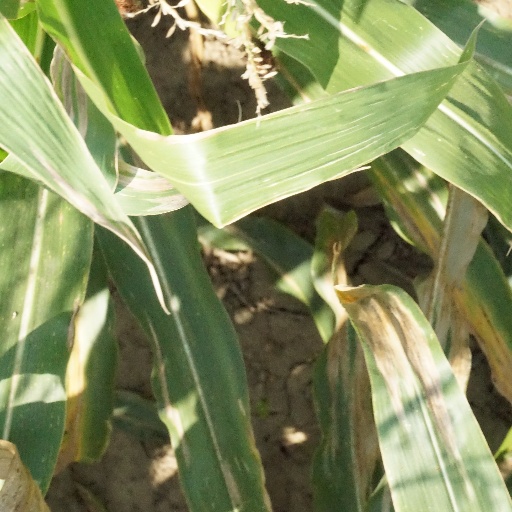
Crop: maize; corn